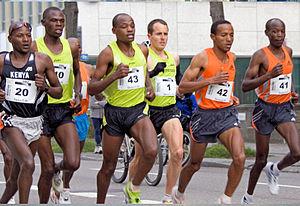
Le marathon de Zurich est une épreuve de course à pied sur route de 42,195 km se déroulant à Zurich, en Suisse. En parallèle du marathon, se courent en même temps, la Cityrun, une course de 10 kilomètres et la Teamrun, une course en relai à quatre coureurs sur la distance du marathon.